History of the United States (1917–1945)

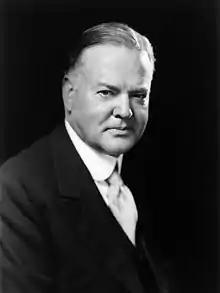
Herbert Hoover

In 1920, the manufacture, sale, import and export of alcohol was prohibited by the Eighteenth Amendment to the United States Constitution in an attempt to alleviate high rates of alcoholism and, especially, political corruption led by saloon-based politicians. It was enforced at the federal level by the Volstead Act. Most states let the federals do the enforcing. Drinking or owning liquor was not illegal, only the manufacture or sale. National Prohibition ended in 1933, although it continued for a while in some states. Prohibition is considered by most (but not all) historians to have been a failure because organized crime was strengthened.